Silas Peirce

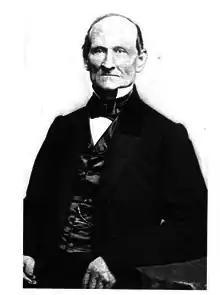

Silas Peirce (February 15, 1793 – August 27, 1879) was an American grocer and politician who founded the wholesale grocer Silas Peirce & Co, in Boston, Massachusetts. in April, 1815. The grocery firm of Silas Peirce & Co., Ltd. lasted 111 years.